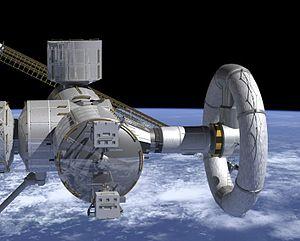
Projet de centrifugeuse utilisant une structure gonflable et fixée à l'extrémité de la station spatiale internationale pour valider le concept avant sa mise en œuvre sur un vaisseau d'exploration de l'espace profond Nautilus-X (2011)
La gravité artificielle est une accélération résultant de l'application d'une force et mise dans l'espace pour simuler la gravité. Ce terme peut également recouvrir différents concepts de science-fiction permettant de manipuler la gravité. Dans le contexte du vol spatial habité, la mise en œuvre de la gravité artificielle doit permettre de combattre les effets de l'impesanteur sur le corps humain durant une période prolongée. Plusieurs méthodes permettent de générer une gravité artificielle mais aucune n'a été mise en œuvre car toutes imposent des vaisseaux de très grande taille et présentent des inconvénients qui dans le cadre des missions spatiales programmées jusque-là ne sont pas compensées par leurs avantages.